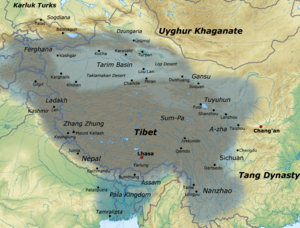
L'empire du Tibet remonte au VIIᵉ siècle. Une monarchie d’une certaine importance émerge alors sur le territoire du plateau du Tibet, marquant sa naissance comme entité politique unifiée. Des conquêtes successives, initiées par Songtsen Gampo en 627 en feront un Empire dont l’apogée sera entre 780 et 790 et qui se terminera en 877, avec la fin de la dynastie Yarlung.
Le Tibet, au cœur de l’Asie, est resté longtemps inconnu ou mal connu en Occident. Les premières traces de chrétiens au Tibet, sous l’empire tibétain, ne sont pas très nombreuses. Les premiers témoignages écrits d’Occidentaux datent du XIIIᵉ siècle avec Jean de Plan Carpin, Guillaume de Rubrouck ou Marco Polo bien qu'aucun d’eux ne soit entré dans ce territoire. Ces trois premiers observateurs représentaient la religion chrétienne, et plus particulièrement catholique.
Le Xinjiang, ou Sin-kiang, officiellement la Région autonome ouïghoure du Xinjiang, est une des cinq régions autonomes de la République populaire de Chine.